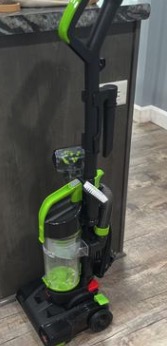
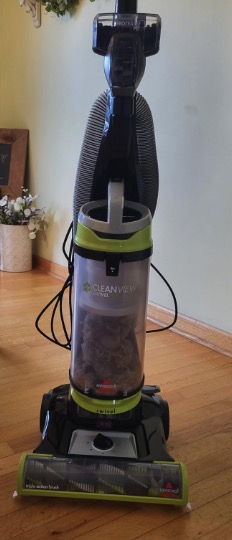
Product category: items_vacuum
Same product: no